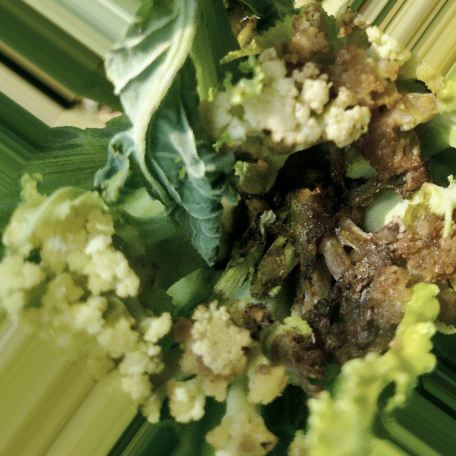
Label: Bacterial spot rot